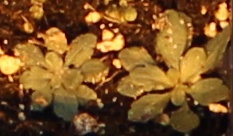
Label: Horseweed